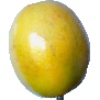
Label: maracuja